Cem (river)

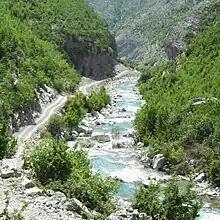
The Cem at Kelmend

The Cem originates in Kelmend, Malësi e Madhe, Albania and flows through the region of Malësia. The river has two tributaries: the Vukël Cem ("Cemi i Vuklit") and the Selcë Cem ("Cemi i Selcës"), which join at the confluence of Tamarë. The Vukël Cem – the more important of the two in terms of water volume – rises at above sea level and flows for . It passes through a narrow canyon, a terrain which widens only near Kozhnja, where deposition has formed a small limestone valley. A creek called the Nikç Cem ("Cem i Nikçit") contributes to its volume in the rainy period. A small hydropower project has been built where the "Cem i Nikçit" passes through Kozhnja.